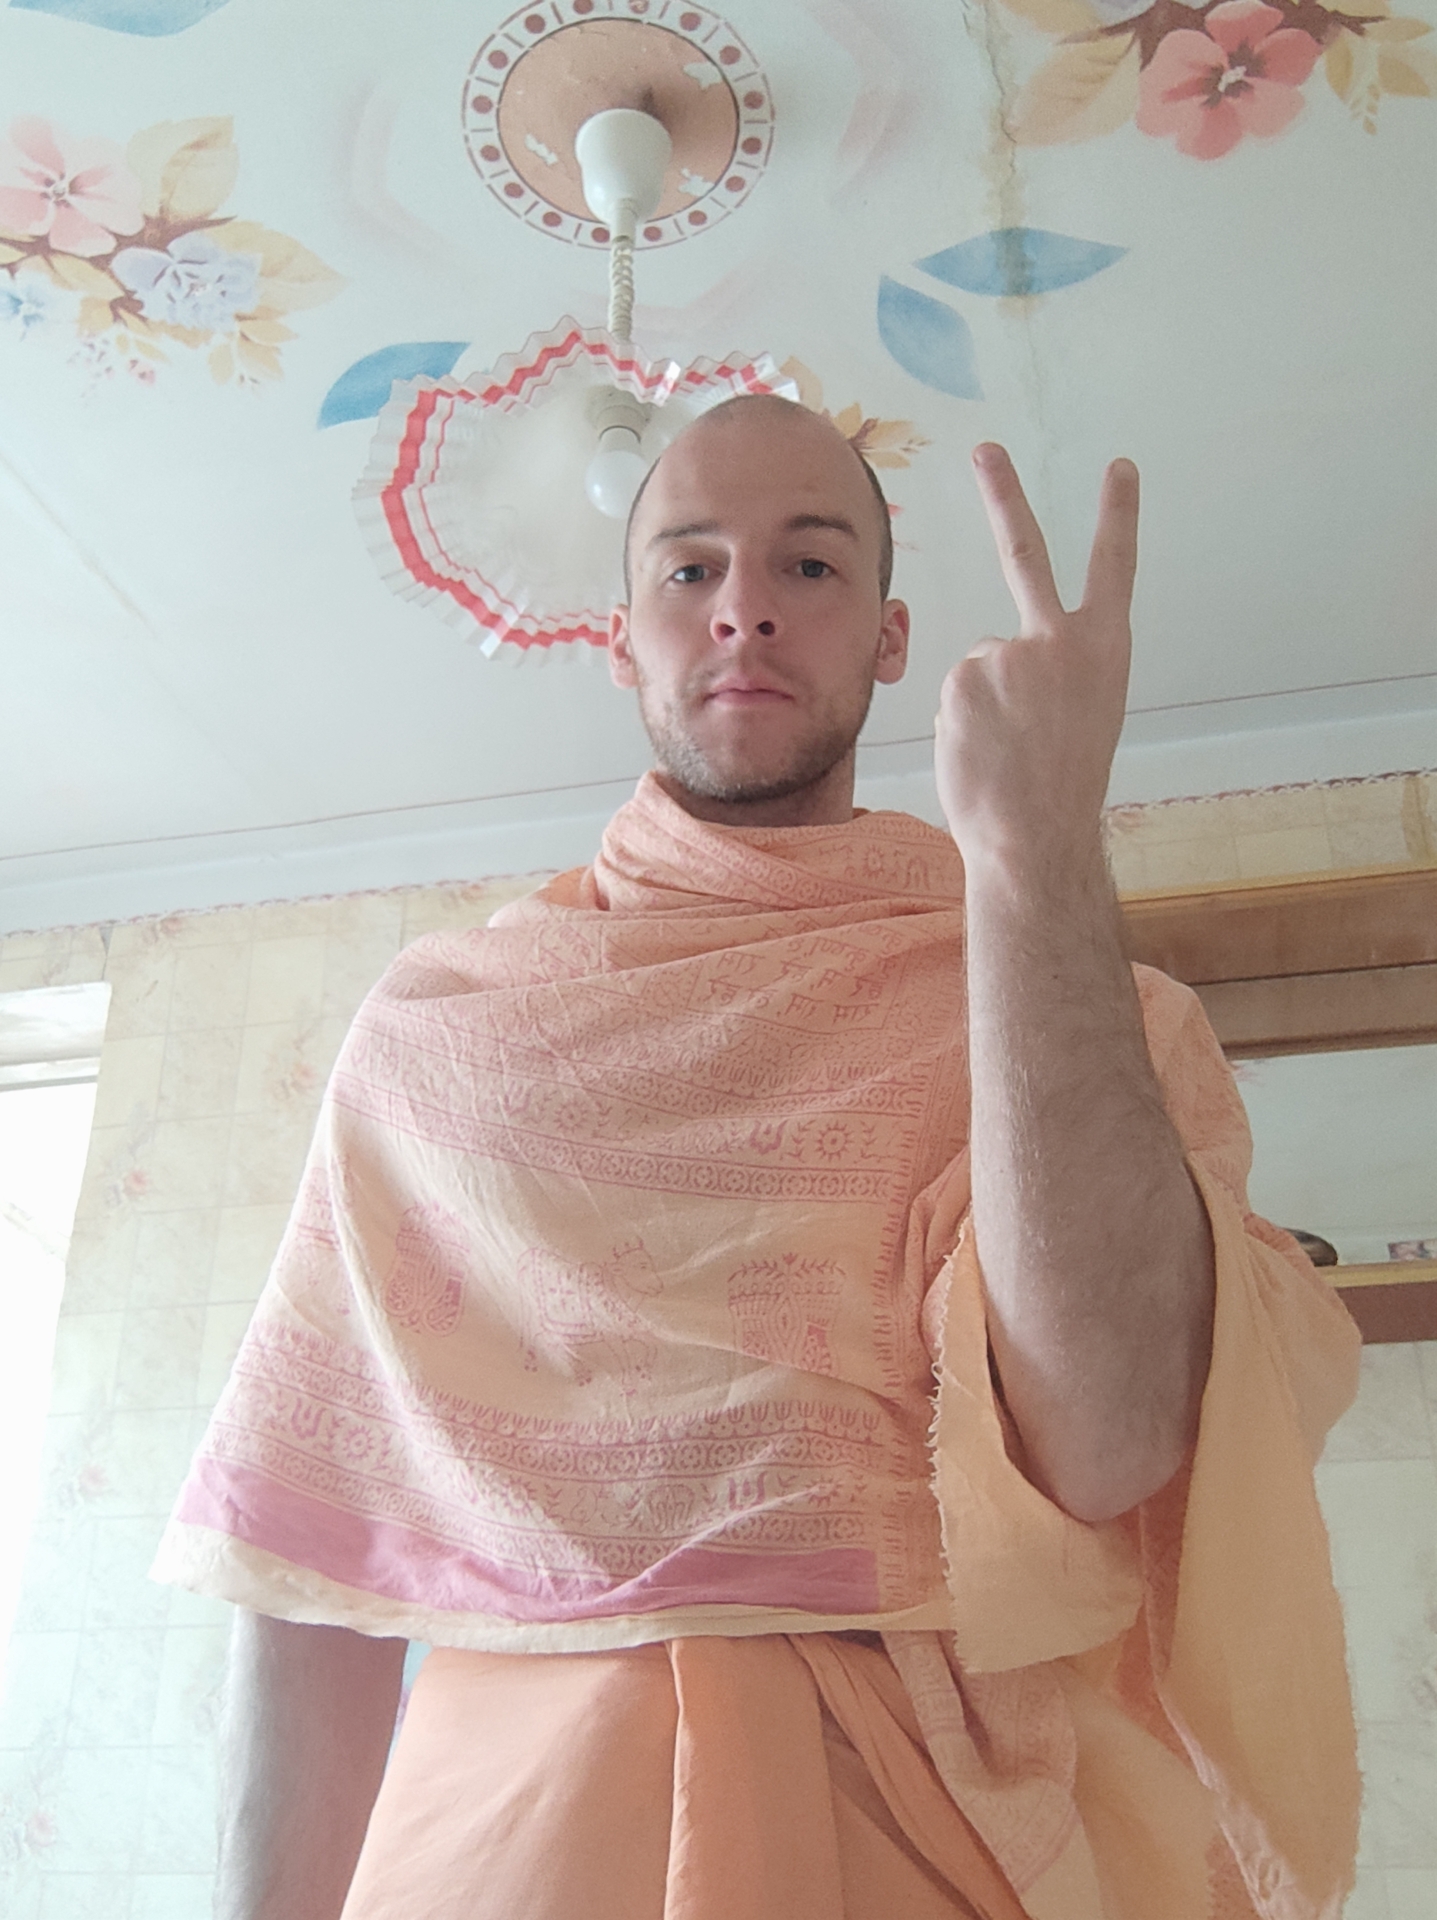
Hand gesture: peace_inverted